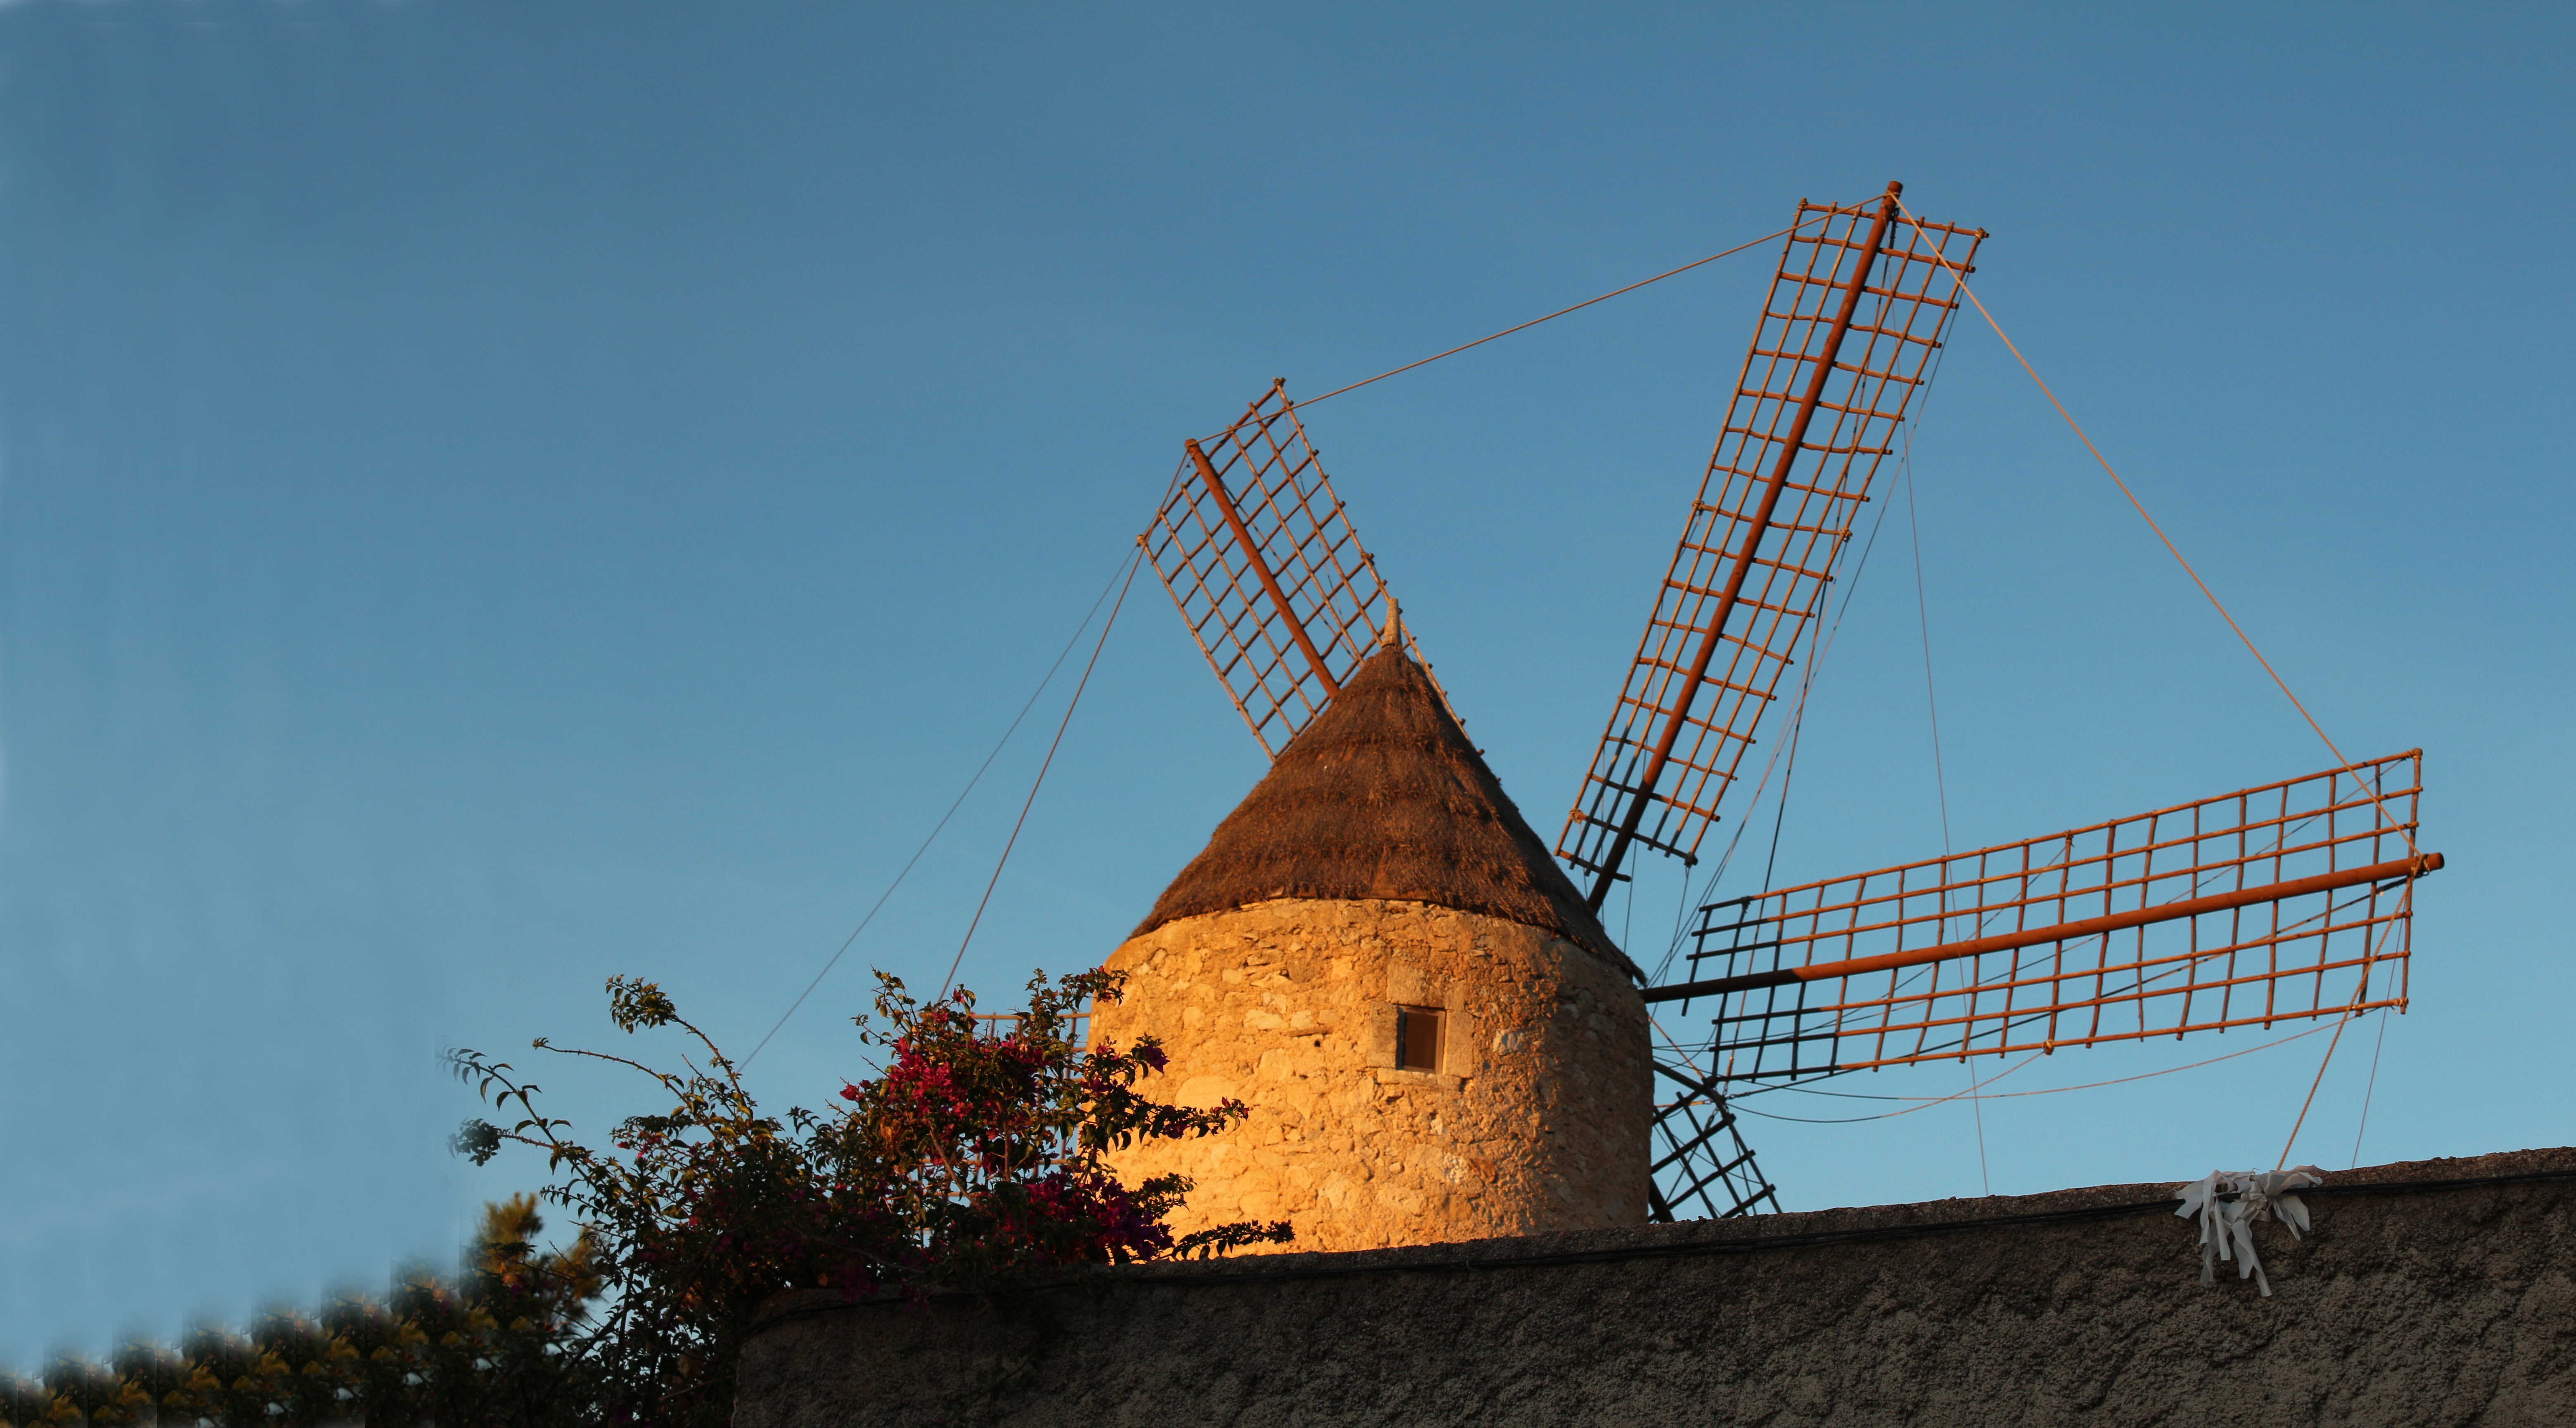
sky, windmill, building, mediterranean, tower, mast, wind energy, wind power, mill, mallorca, historically, old mill